Leonid Kravchuk

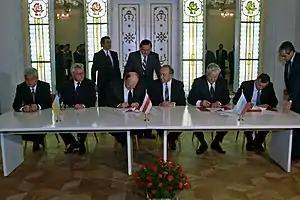
Ukrainian President Leonid Kravchuk and President of the Russian Federation Boris Yeltsin signed the Belavezha Accords, dissolving the Soviet Union, 8 December 1991

Kravchuk achieved and strengthened the formal sovereignty of the country. He took a pro-European stance, developing relations with the West and signing a cooperation accord with the European Union. The Kravchuk administration walked a tightrope between escalation of Ukrainian–Russian tensions and a policy of cooperation with Moscow.